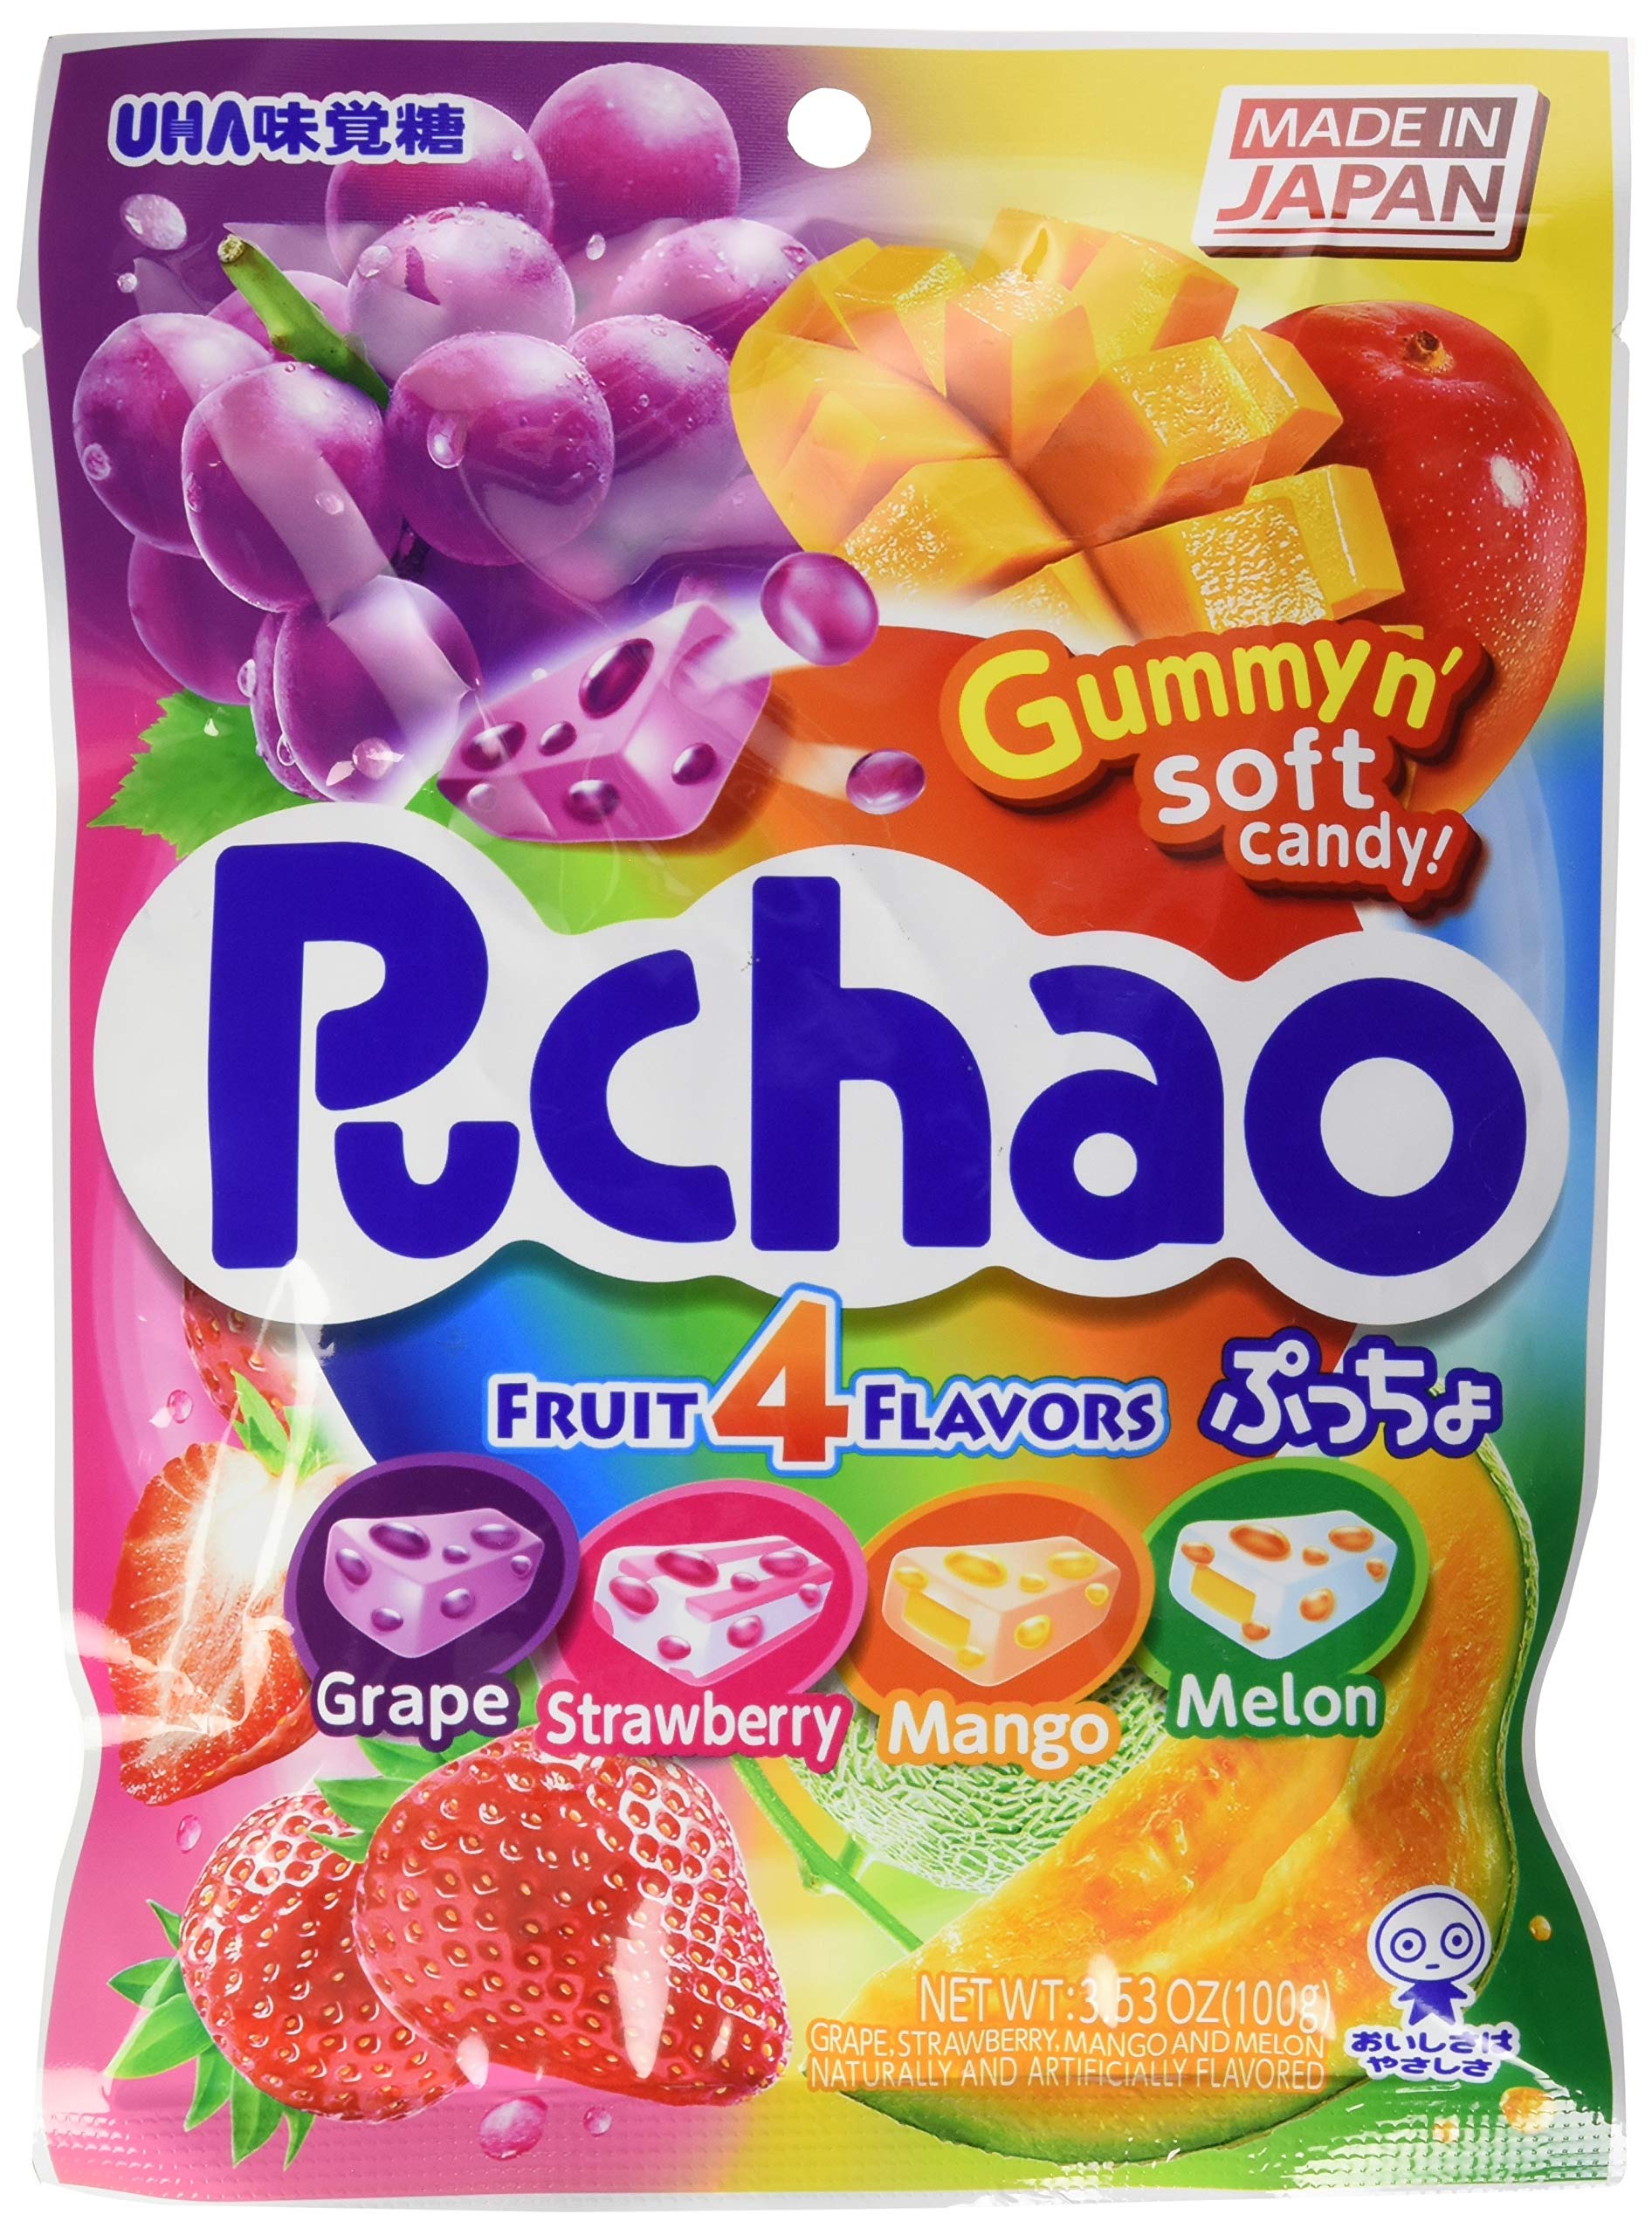
Item Name: UHA Mikakuto Puchao Soft Candy with Gummy Bits, 4 Fruit Flavors, 3.53 oz
Bullet Point: UHA Mikakuto Puchao Gummy N' Soft Candy, Fruit 4 Flavors, 3.52 Ounce (Pack of 6)
Value: 3.5
Unit: Ounce

Price: 4.49